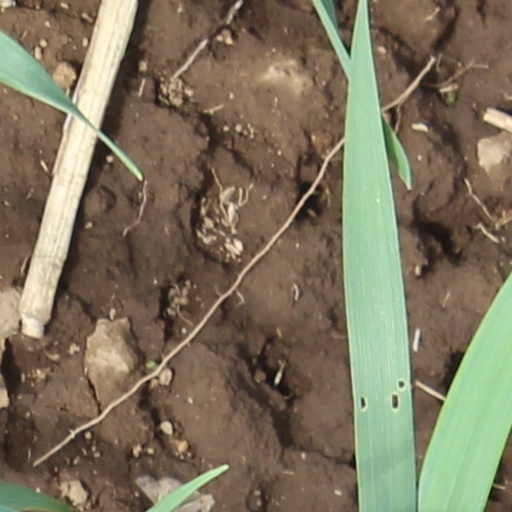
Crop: wheat